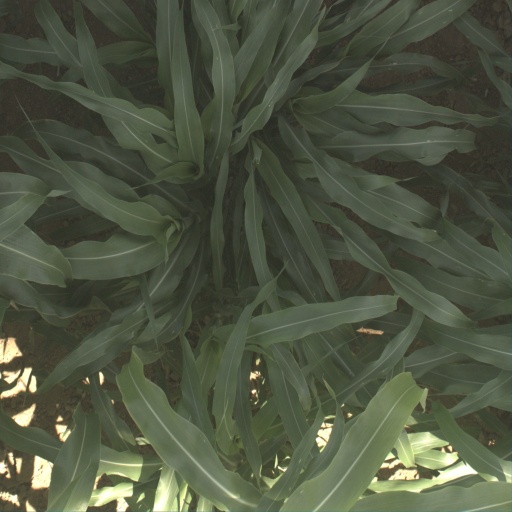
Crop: sorghum